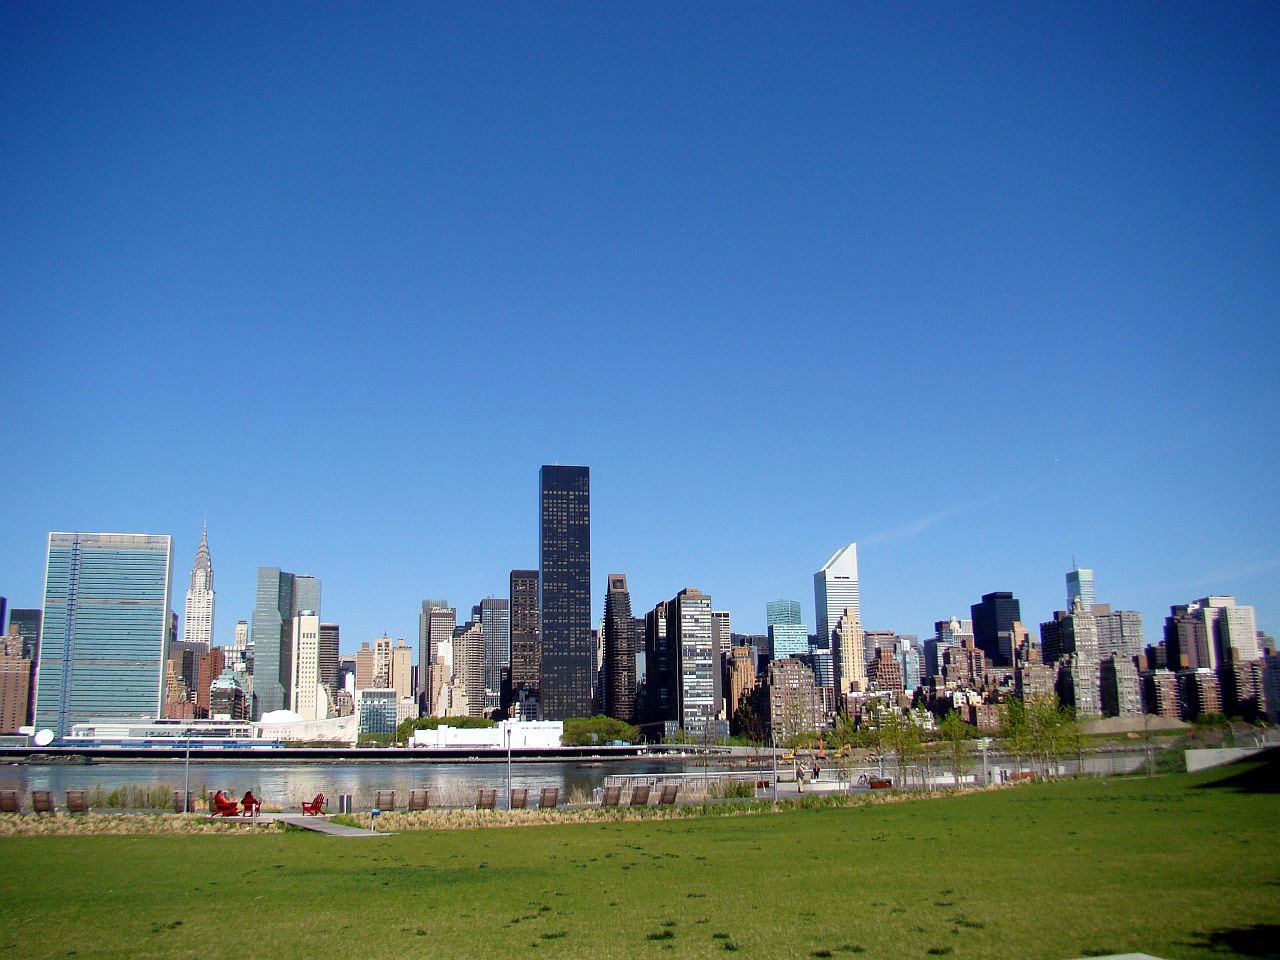
horizon, architecture, sky, skyline, view, building, city, skyscraper, river, manhattan, cityscape, panorama, downtown, dusk, landmark, tower block, new, york, metropolis, urban area, residential area, geographical feature, human settlement, atmosphere of earth, metropolitan area